Black Mountain College

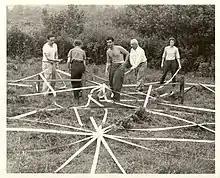
Buckminster Fuller and students assemble a geodesic dome, 1948

Black Mountain College was a private liberal arts college in Black Mountain, North Carolina. It was founded in 1933 by John Andrew Rice, Theodore Dreier, and several others. The college was ideologically organized around John Dewey's educational philosophy, which emphasized holistic learning and the study of art as central to a liberal arts education.